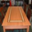
Label: table